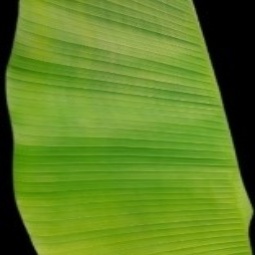
Label: Healthy